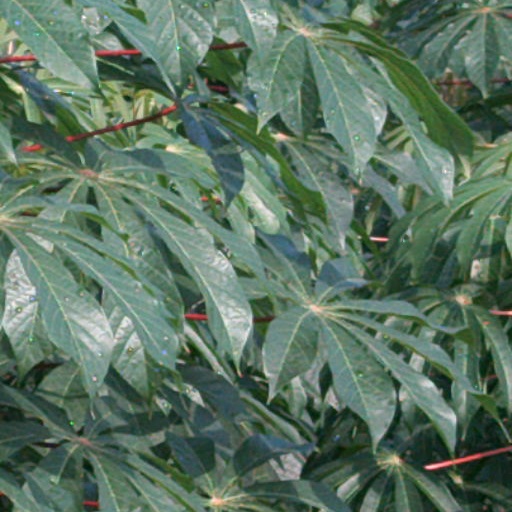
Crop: cassava